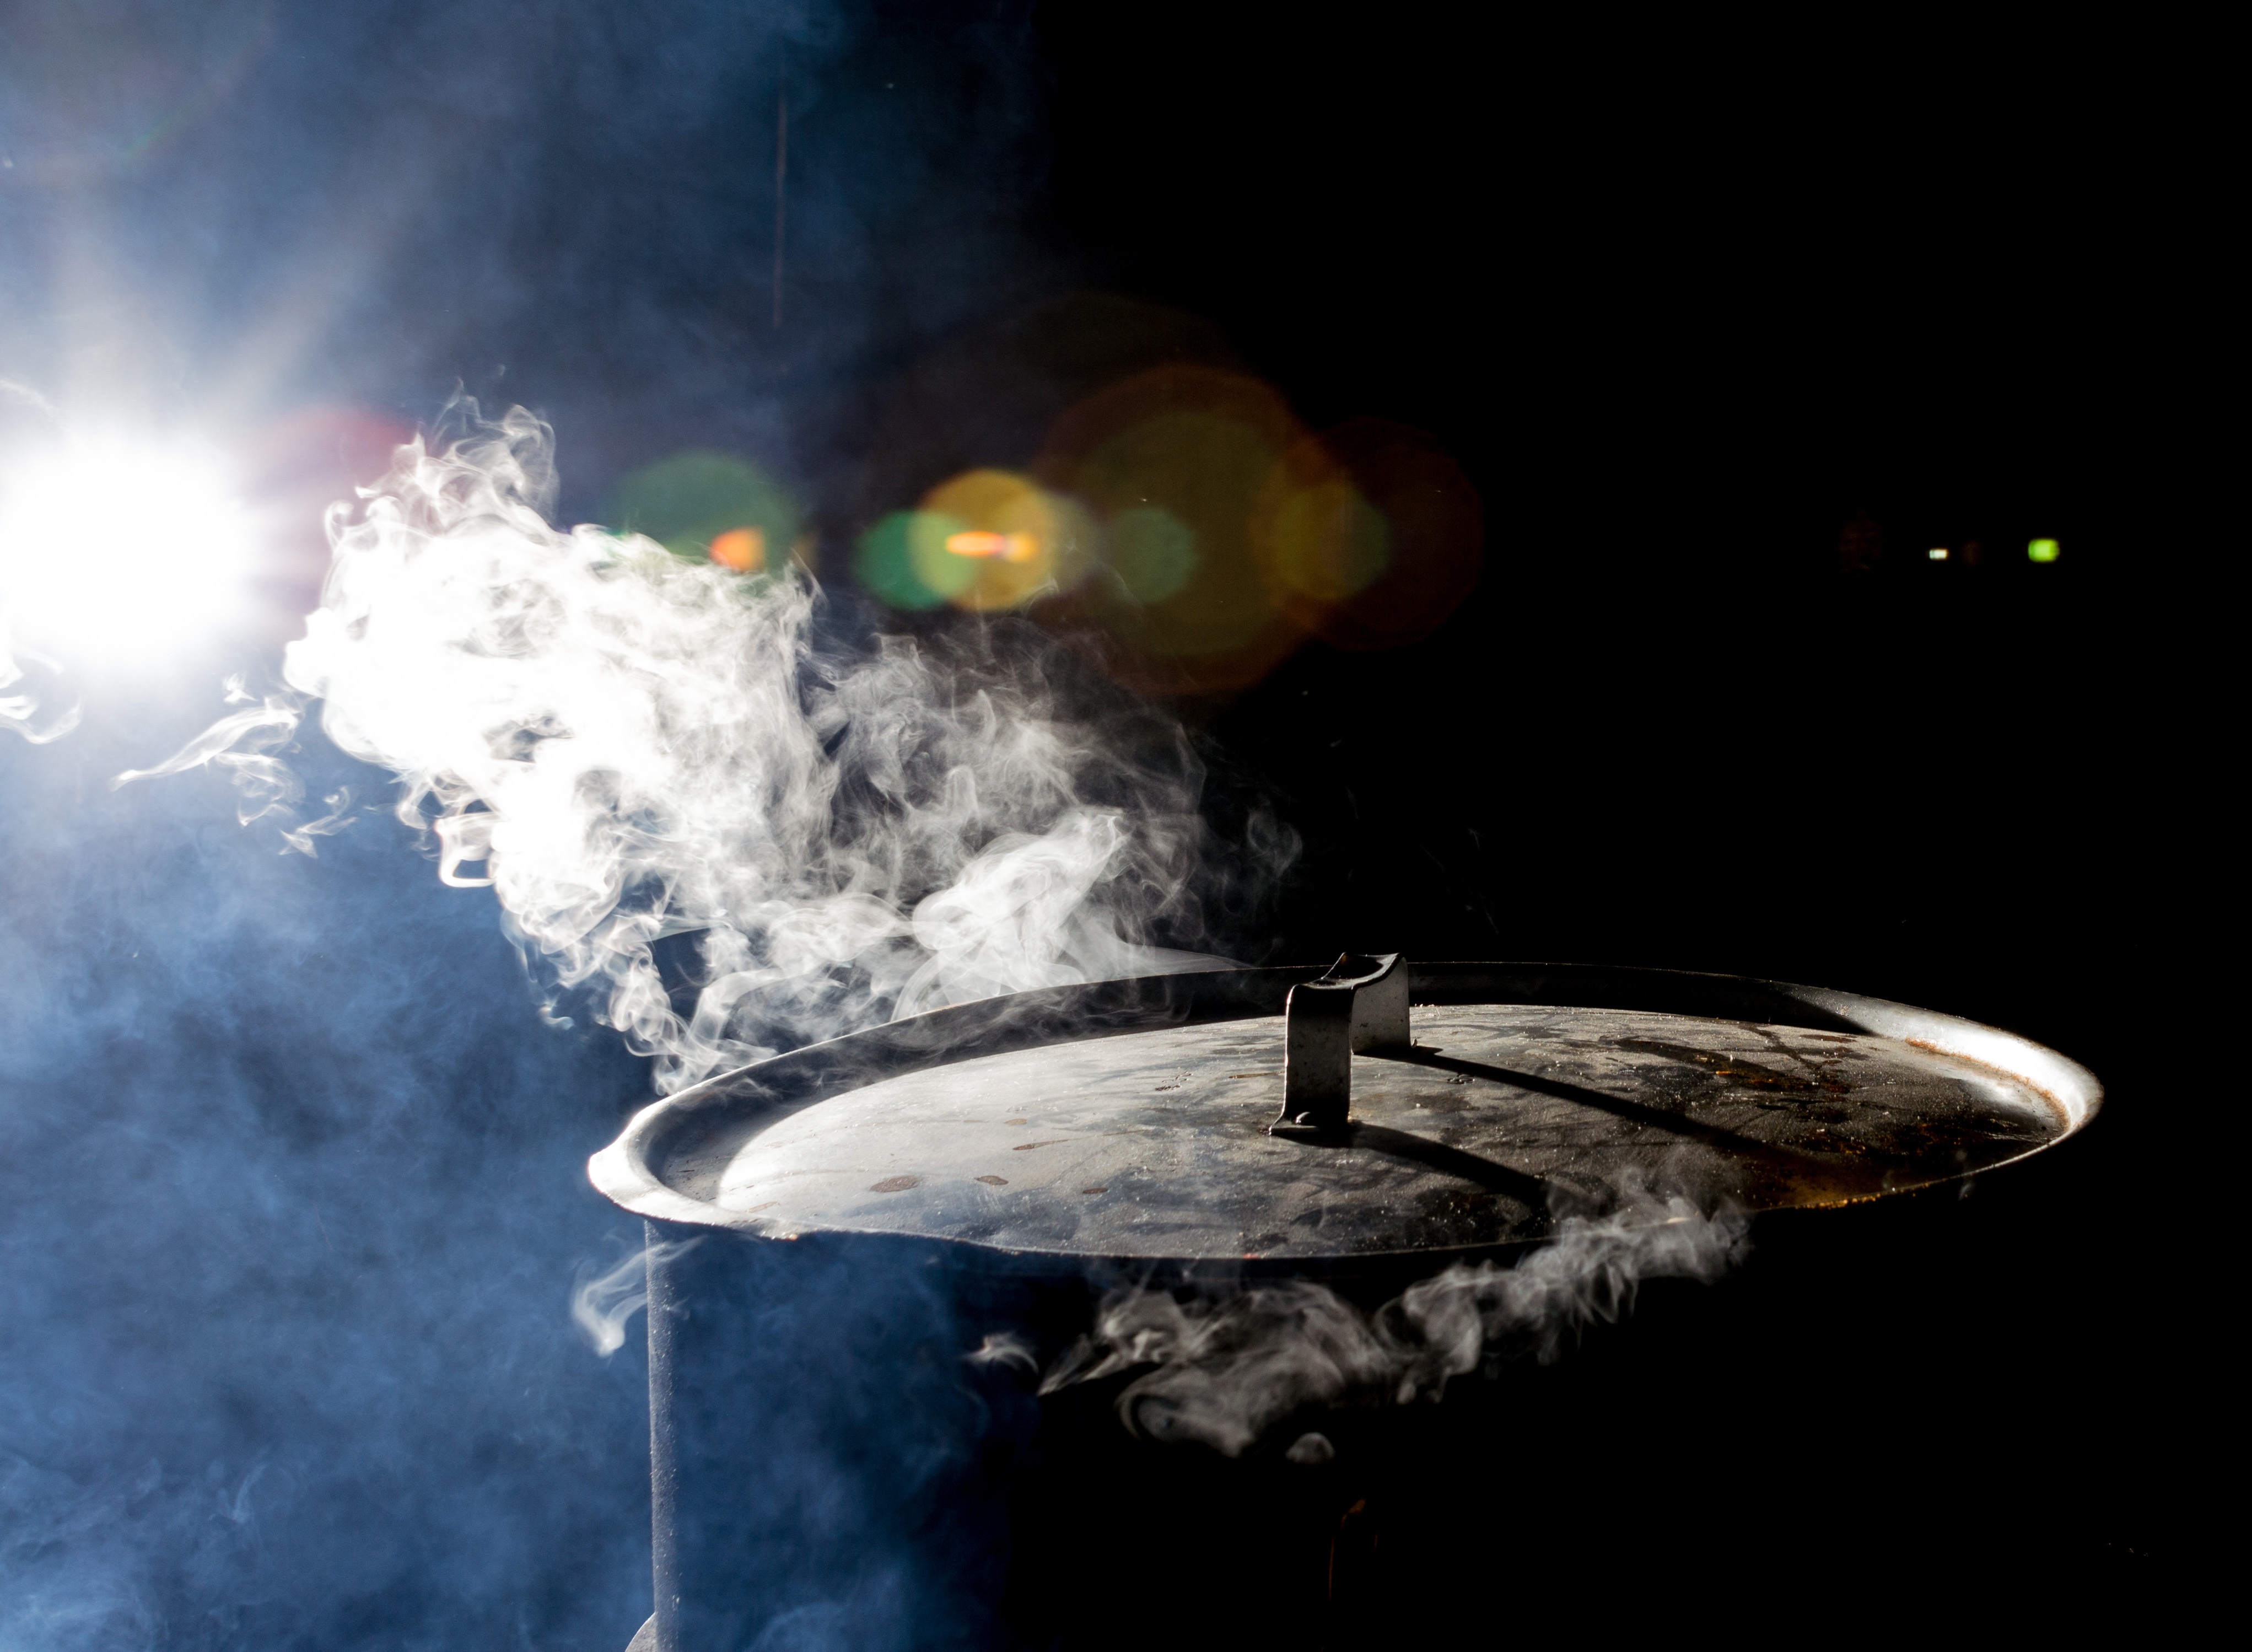
night, steam, atmosphere, pot, smoke, vehicle, cooking, space, metal, darkness, moon, kitchenware, outer space, earth, hot, lid, planet, screenshot, spacecraft, astronomical object, atmosphere of earth, geological phenomenon